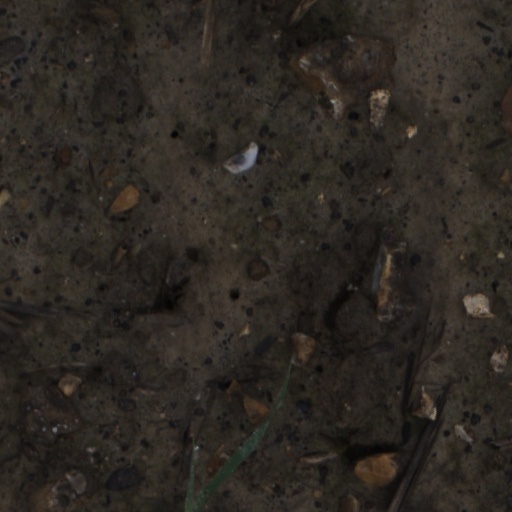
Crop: wheat